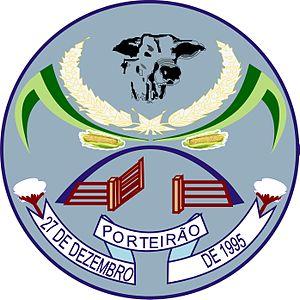
Porteirão est une municipalité brésilienne de l'État de Goiás et la microrégion du Meia Ponte.